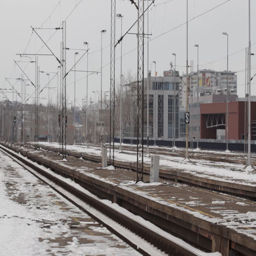
passenger train leaving the station on winter day